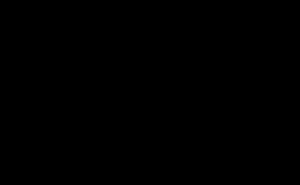
L'acide cinnamique de formule C₆H₅–CH=CHCOOH est un acide organique qui se présente sous la forme d'une poudre blanche inodore, avec une faible solubilité dans l'eau.